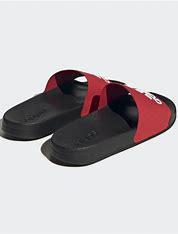
Brand: Adidas
Model: Adilette Shower